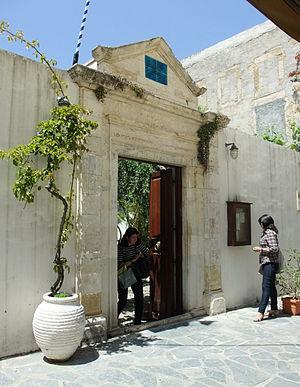
Cet article recense les sites concernés par l'observatoire mondial des monuments en 1996.